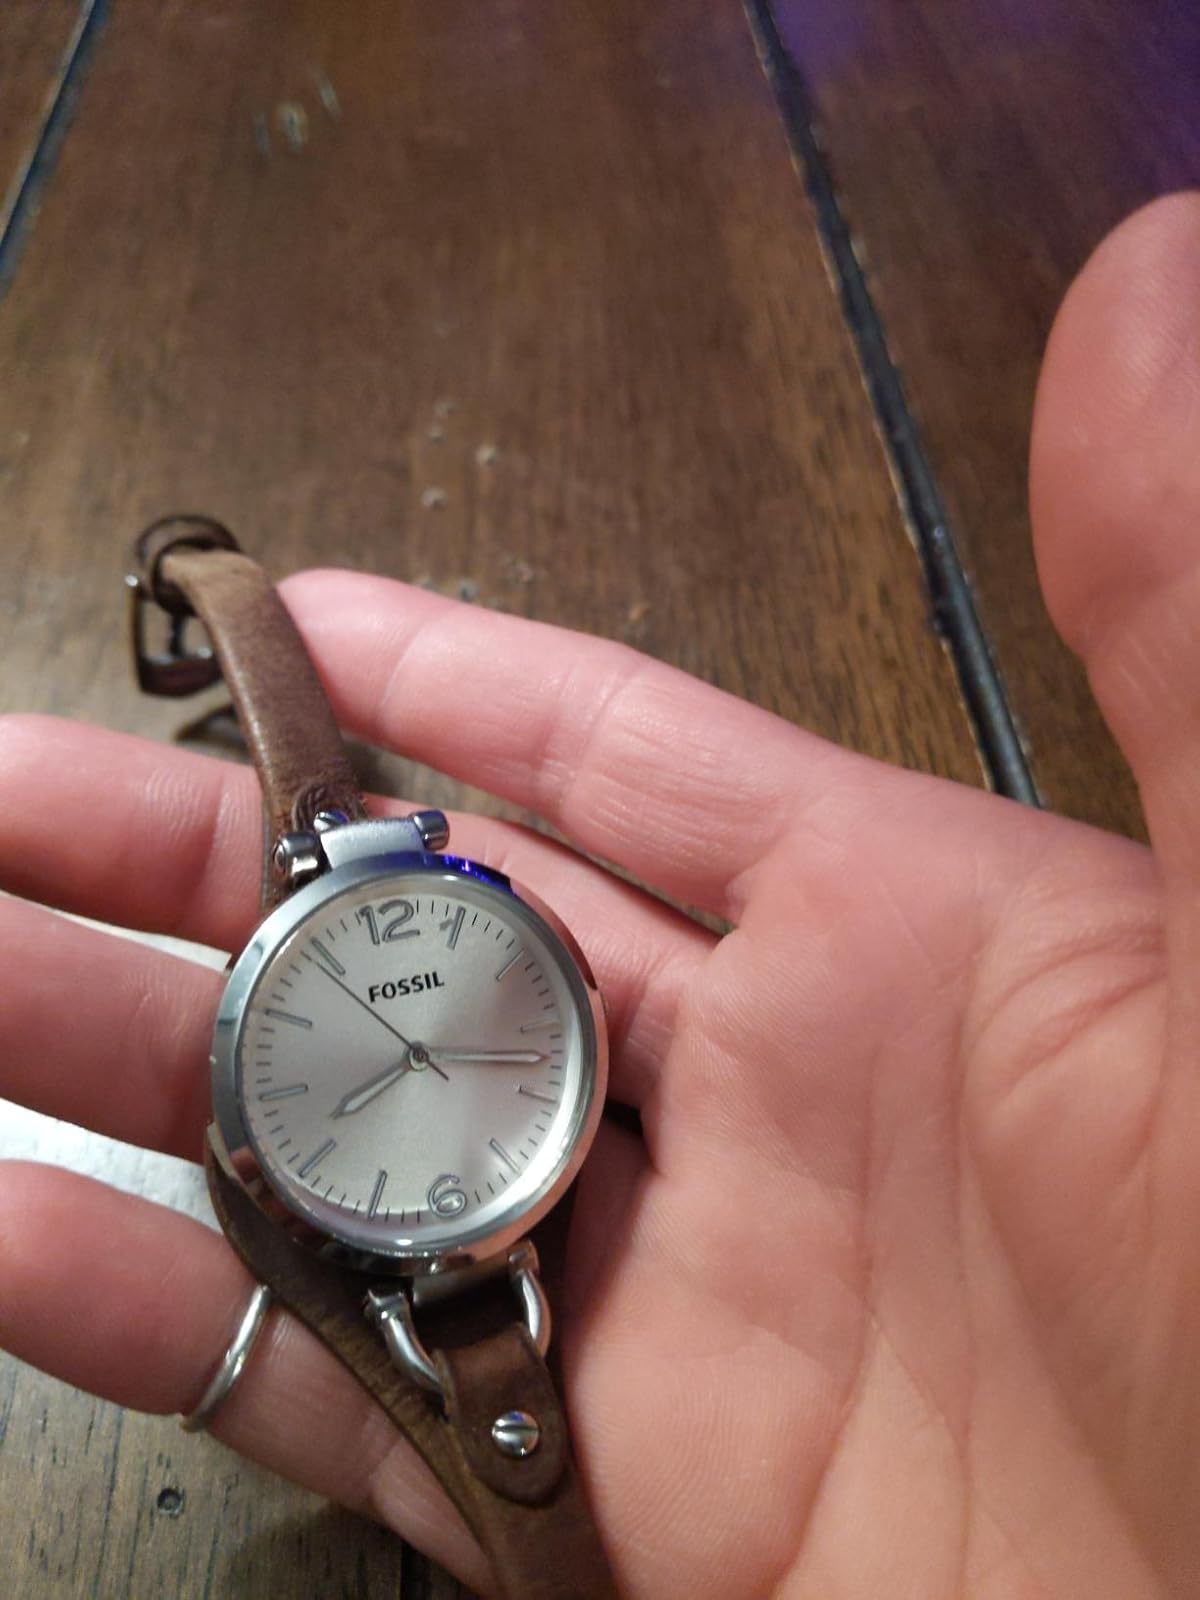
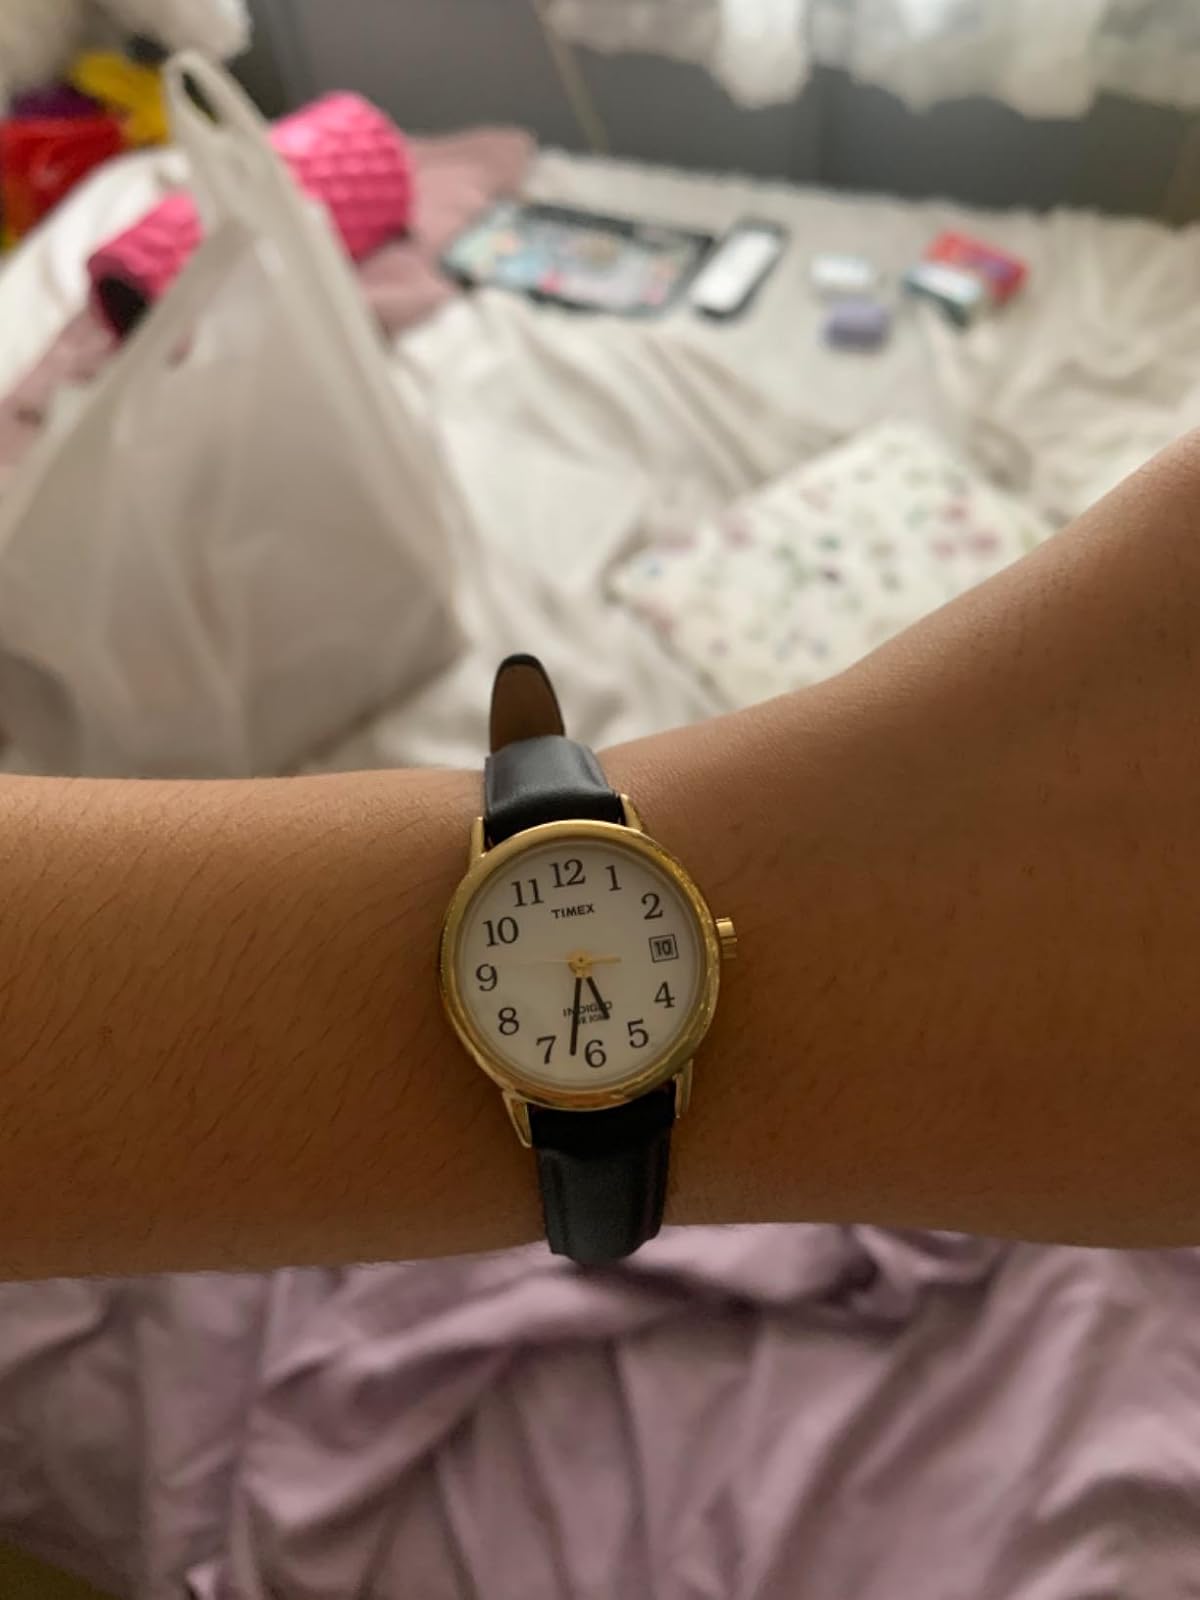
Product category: accessories_watch
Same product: no